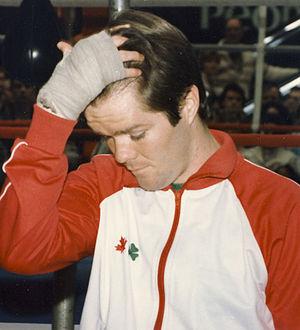
Shawn O'Sullivan est un boxeur canadien né le 9 mai 1962 à Toronto, Ontario.